Carl Fontana

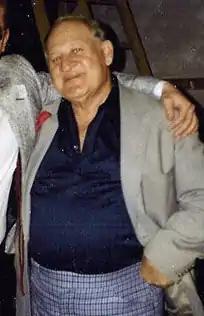
Fontana at Ball State University, 1989

Carl Charles Fontana (July 18, 1928 – October 9, 2003) was an American jazz trombonist. After working in the big bands of Woody Herman, Lionel Hampton, and Stan Kenton, he devoted most of his career to playing music in Las Vegas.